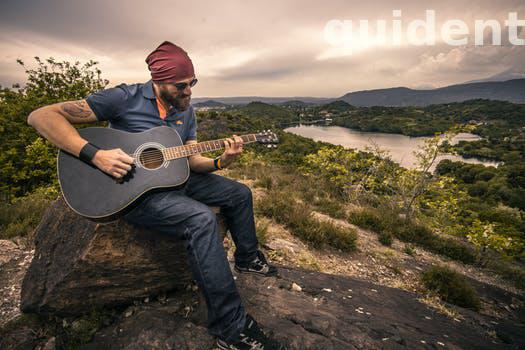
Label: Watermark